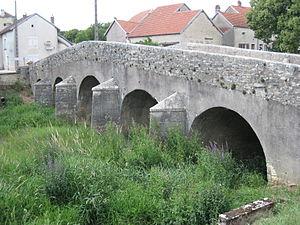
Pont sur la Vingeanne à Choilley
Choilley-Dardenay est une commune française située dans le département de la Haute-Marne, en région Grand Est.